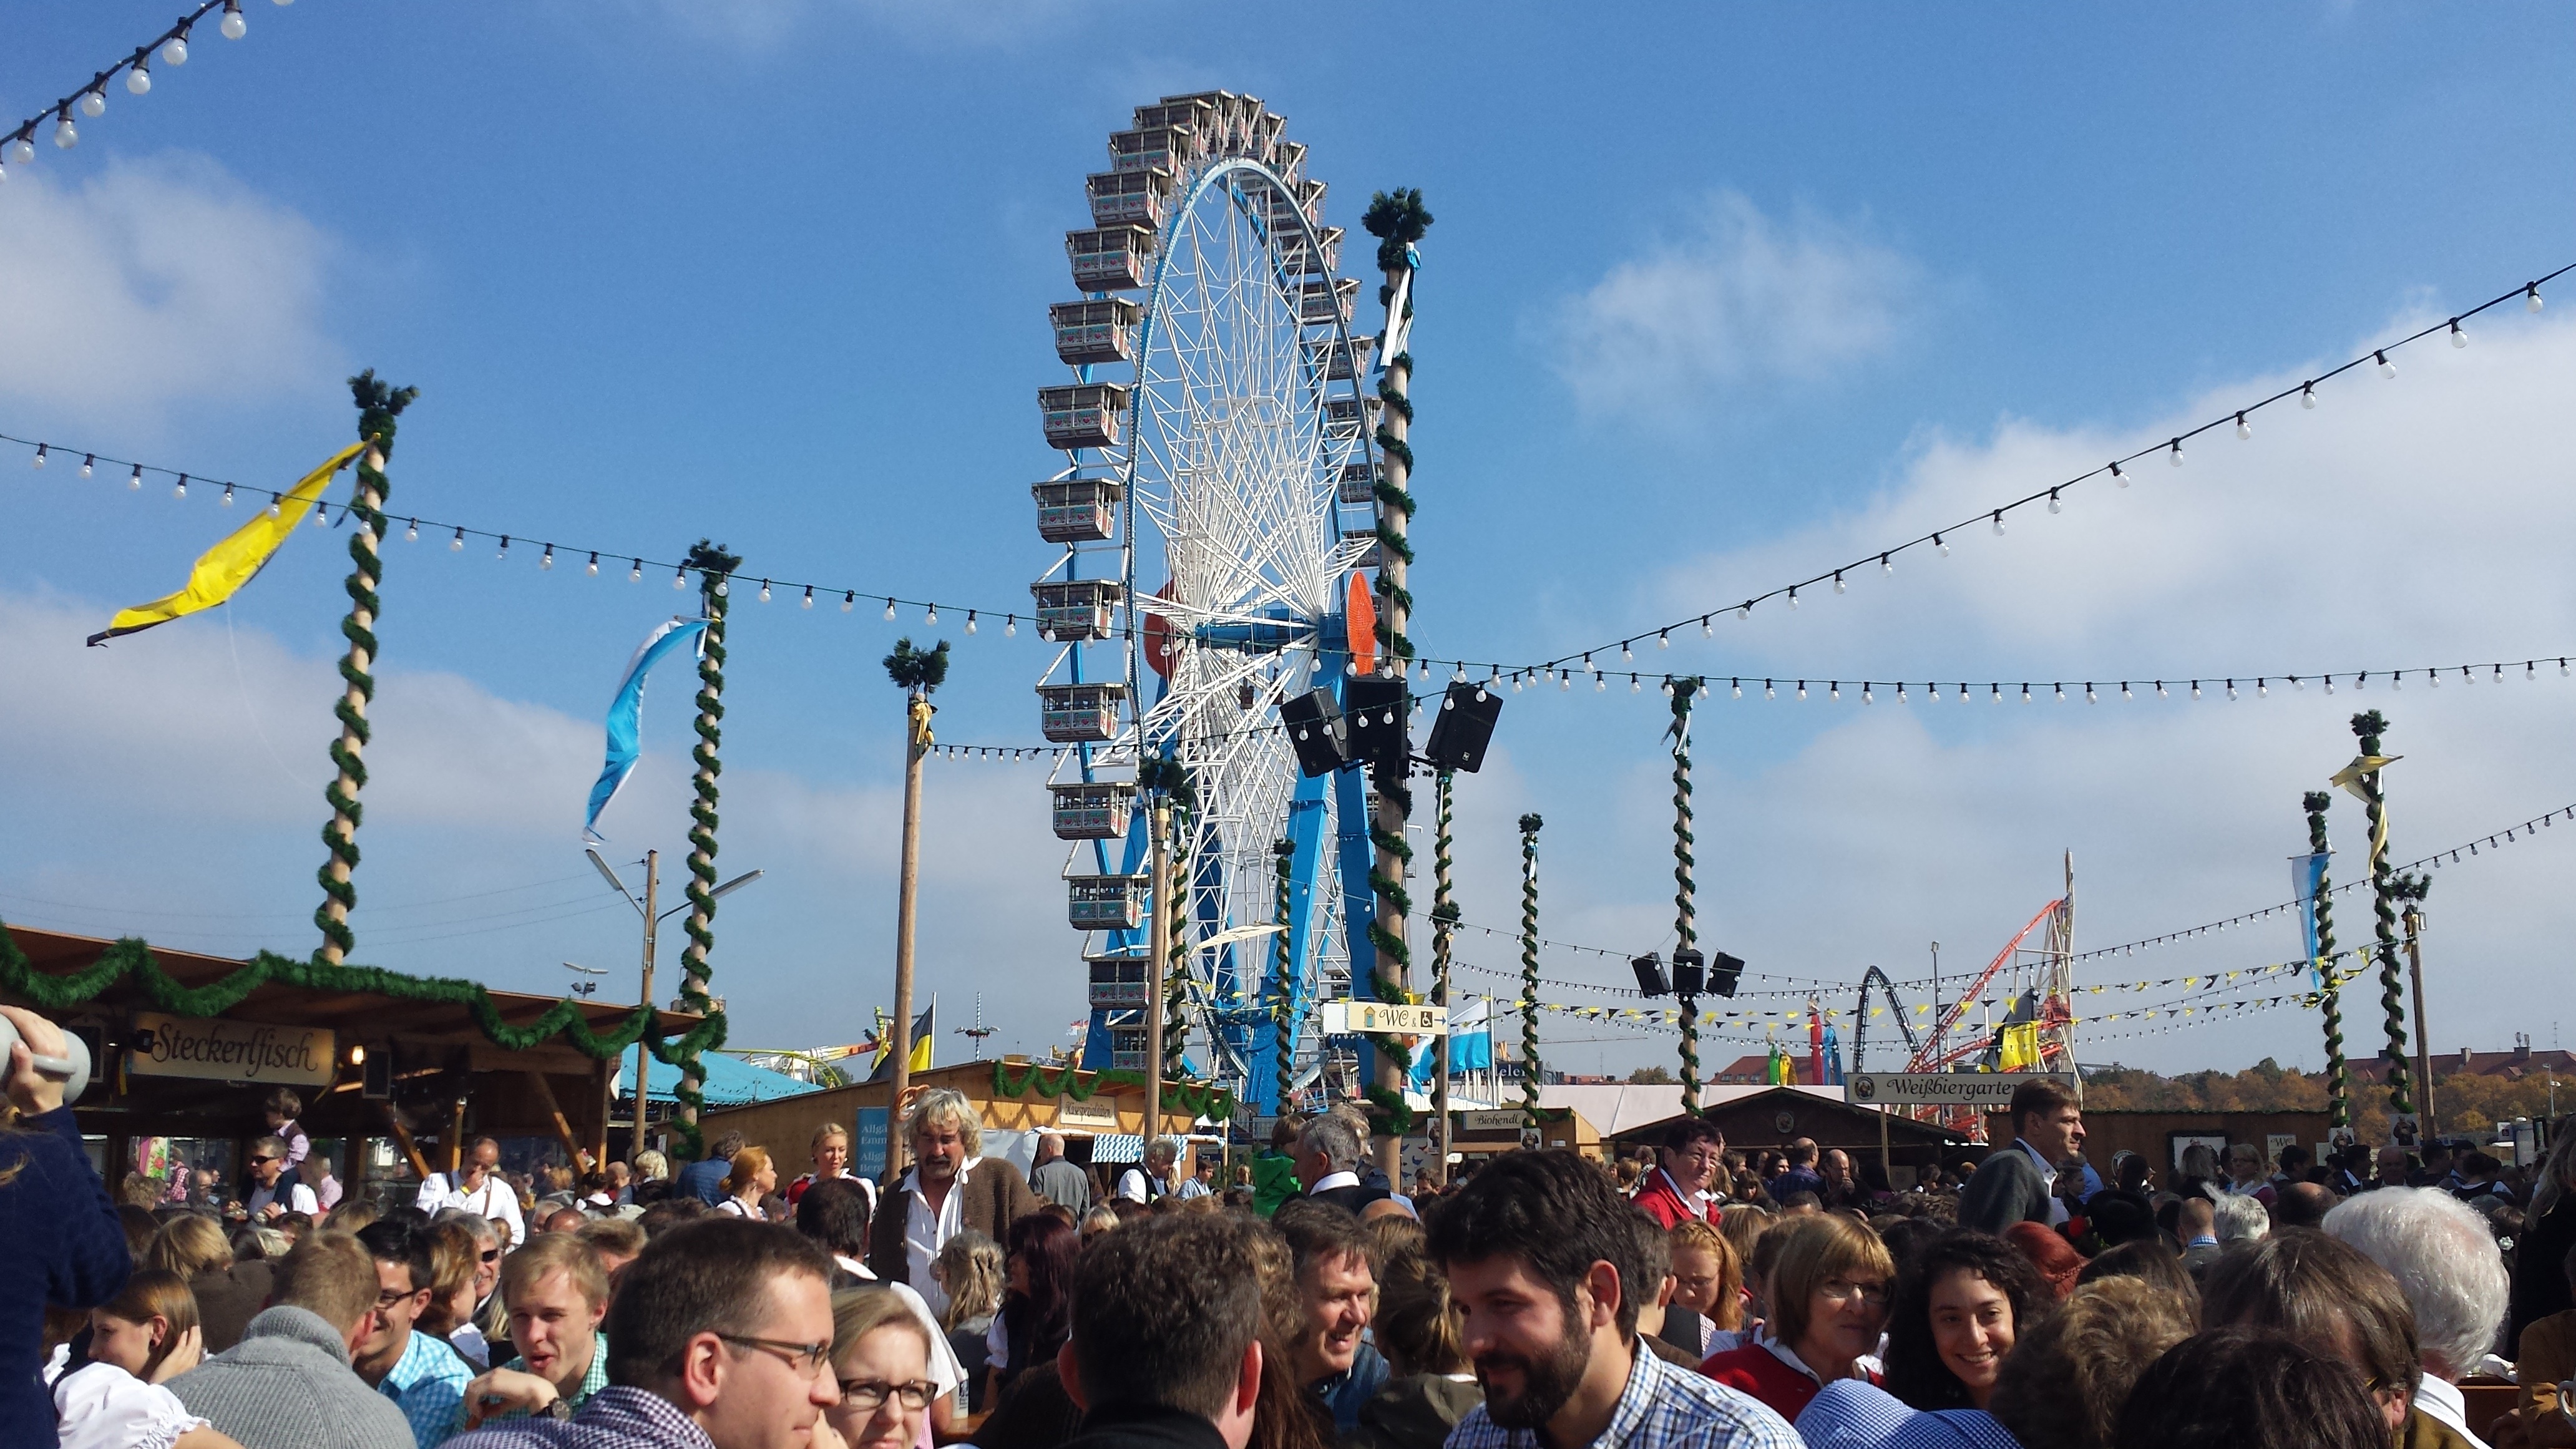
people, crowd, pole, ferris wheel, carnival, amusement park, park, festival, fair, munich, oktoberfest, oide wiesn oktoberfest